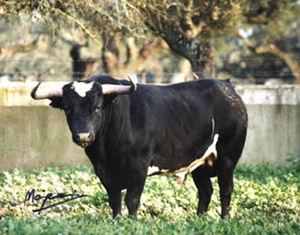
Ganadería désigne le lieu d'élevage d'où proviennent les taureaux de corrida. L'éleveur porte le nom de ganadero.
La corrida est une forme de course de taureaux consistant en un combat entre un homme et un taureau, à l'issue duquel le taureau est mis à mort ou, exceptionnellement, gracié. Elle est pratiquée essentiellement en Espagne, au Portugal, dans le Midi de la France et dans certains États d'Amérique latine.
Le taureau de combat est une race bovine espagnole, principalement élevée pour les spectacles de tauromachie comme la corrida.